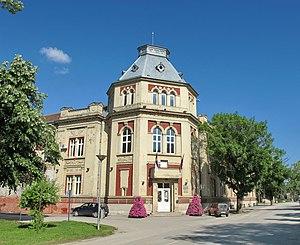
Les monuments culturels protégés constituent une catégorie de monuments de Serbie inscrits sur une liste de monuments bénéficiant de la protection de l'État. Il s'agit d'une troisième catégorie de monuments protégés classés, par leur importance, après les monuments culturels d'importance exceptionnelle et les monuments culturels de grande importance.
Cet article recense les monuments culturels du district de Braničevo en Serbie.